In silico PCR

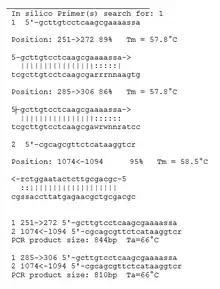
"In silico" PCR example result with FastPCR software.

The design of appropriate short or long primer pairs is only one goal of PCR product prediction. Other information provided by "in silico" PCR tools may include determining primer location, orientation, length of each amplicon, simulation of electrophoretic mobility, identification of open reading frames, and links to other web resources.